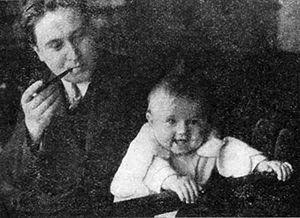
Jaroslav Seifert est un écrivain, poète et journaliste tchécoslovaque, lauréat du prix Nobel de littérature.